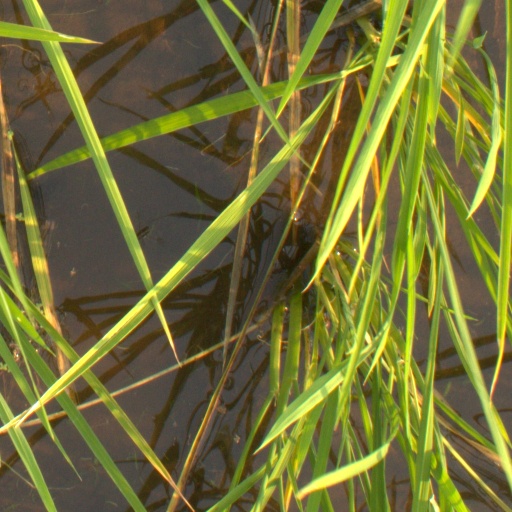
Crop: rice